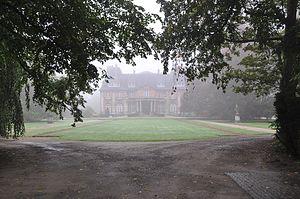
Un matin brumeux d'automne au château de La Fougeraie, château de la famille Wittouck.
Il existe actuellement en Belgique trois châteaux auxquels on donne usuellement le nom de château Wittouck : l'un situé à Leeuw-Saint-Pierre, le château de Petit-Bigard, l'autre situé à Uccle, le château de La Fougeraie, et le troisième situé à Kraainem.